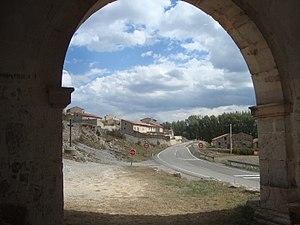
Fortanete est une commune d’Espagne, dans la Comarque du Maestrazgo, province de Teruel, communauté autonome d'Aragon.